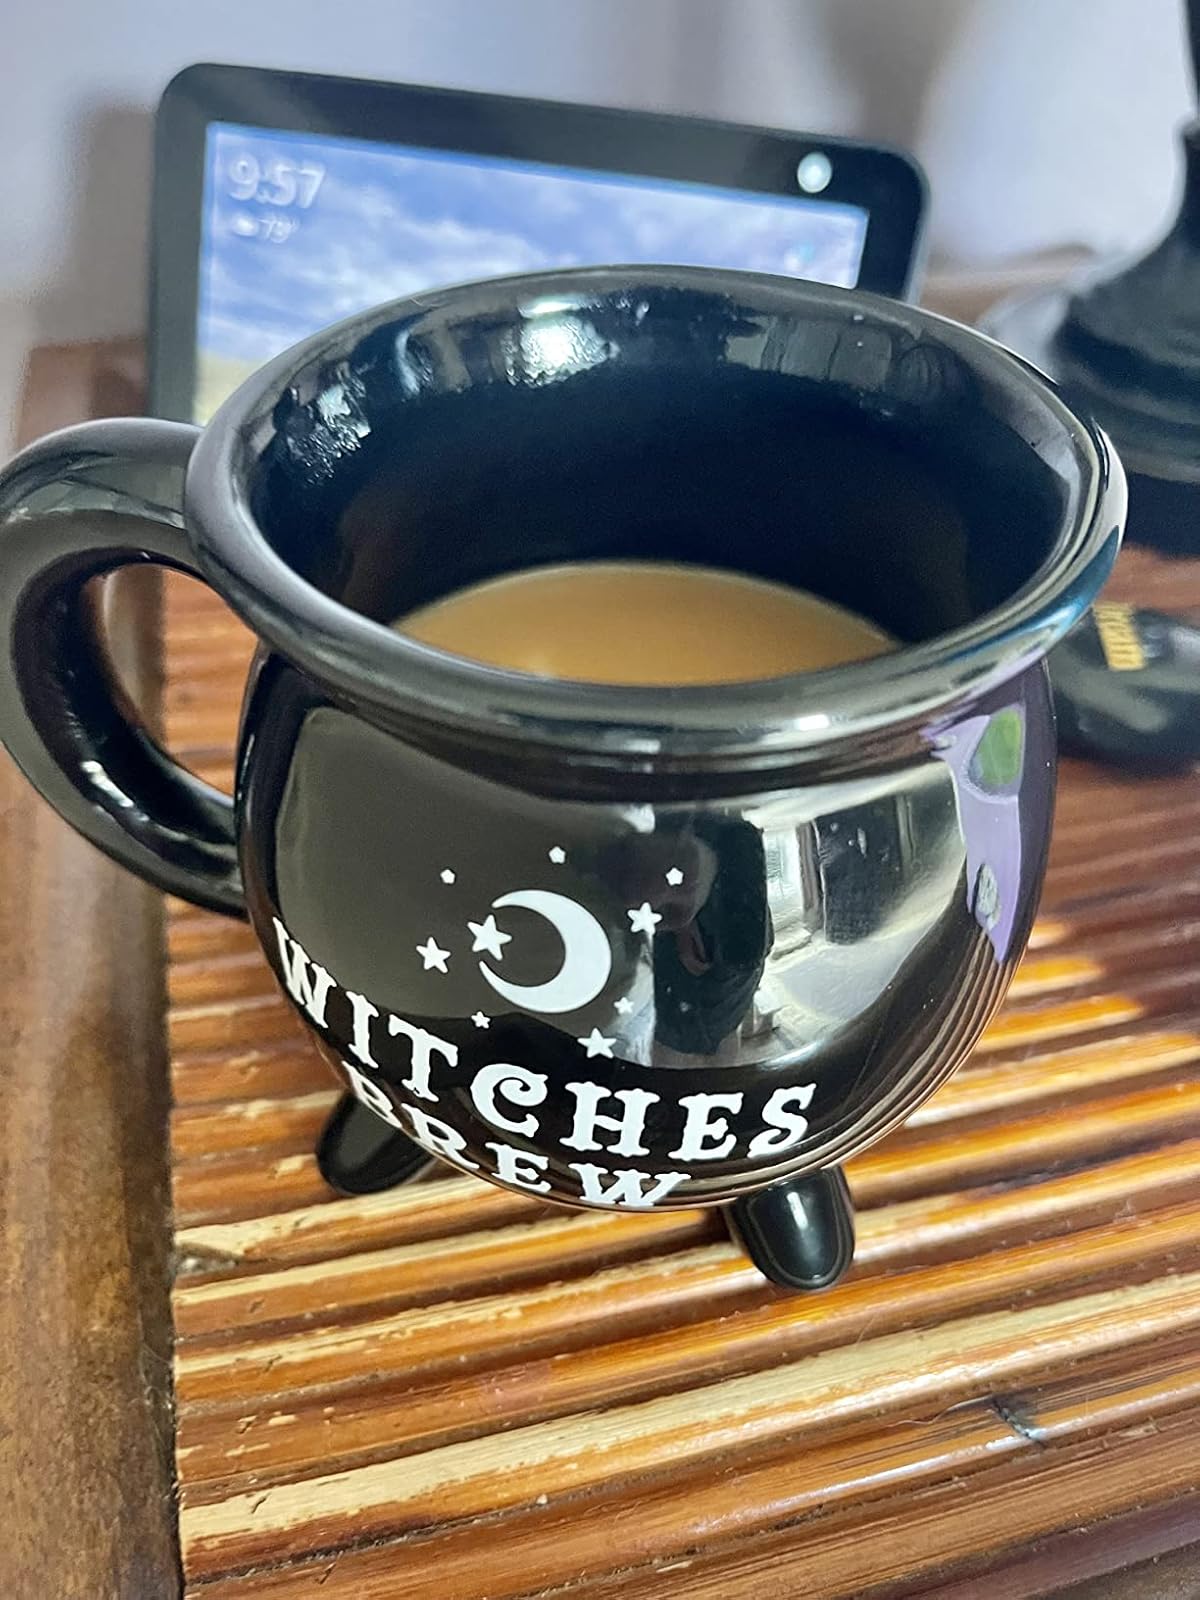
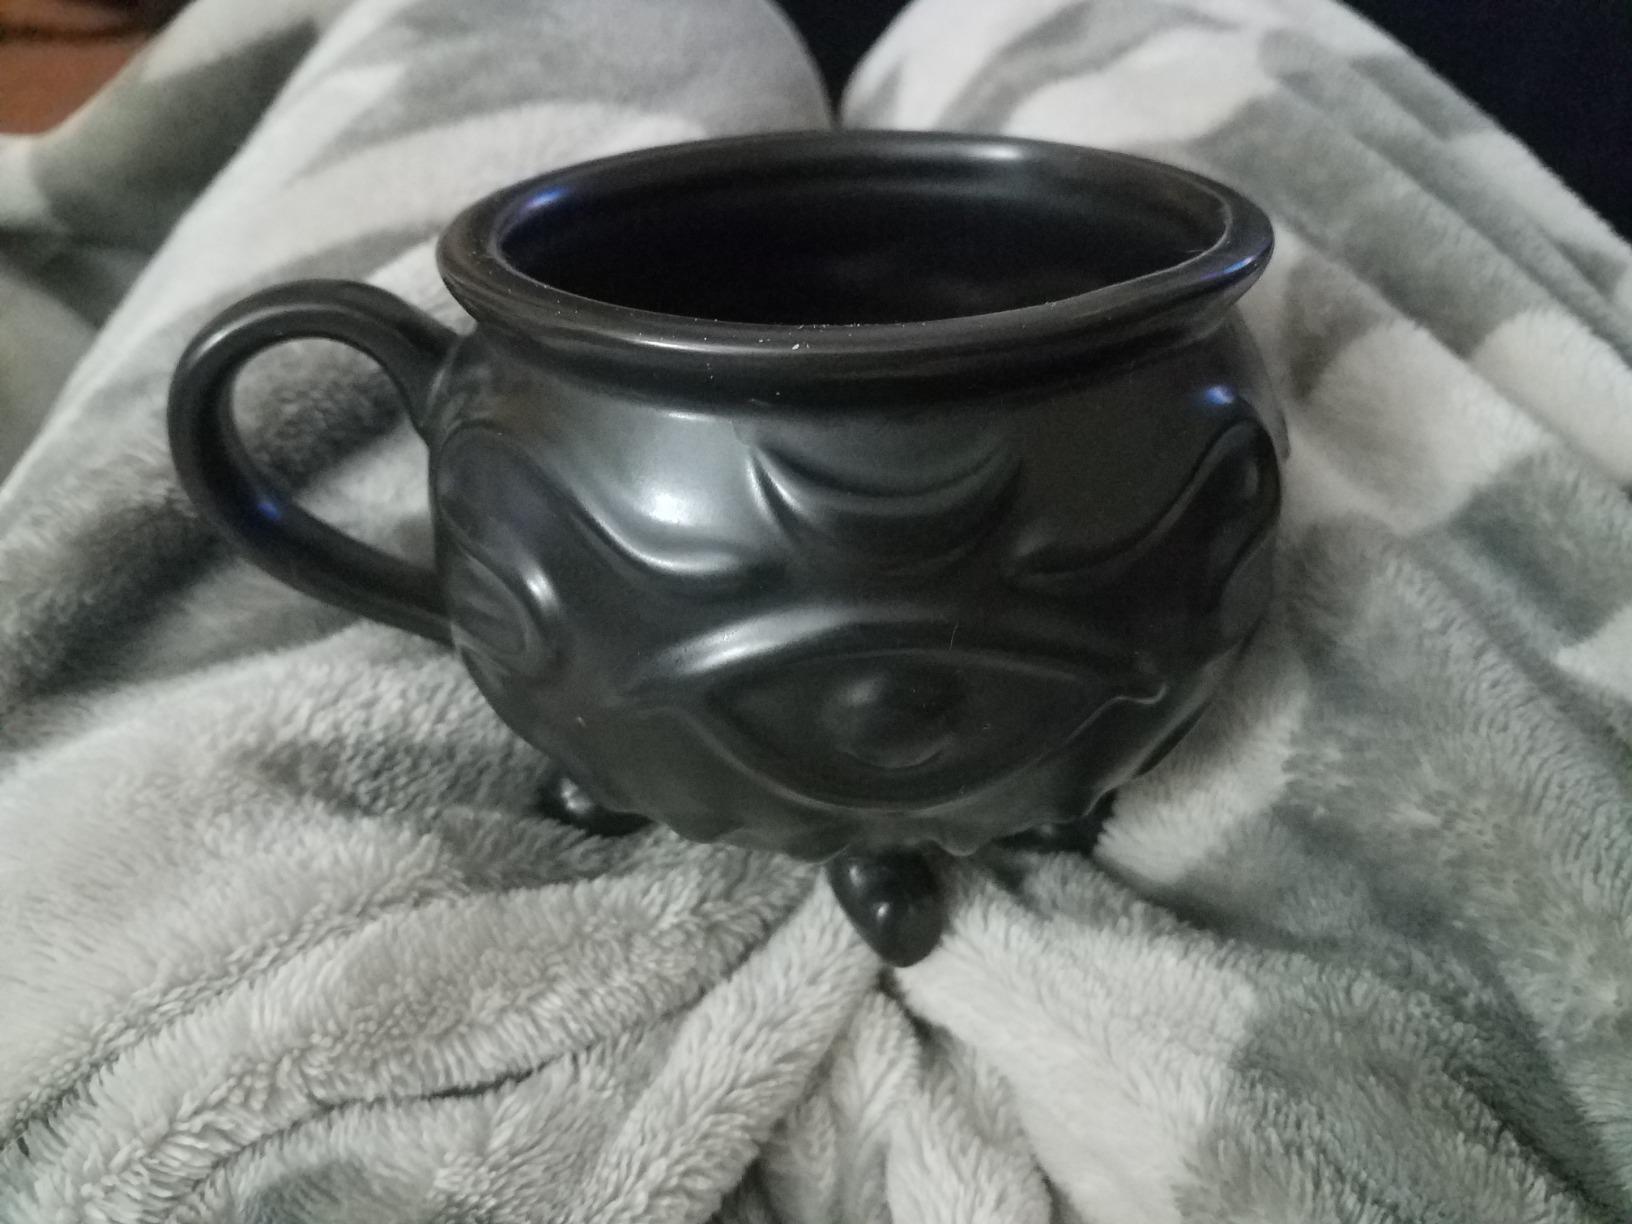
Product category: items_mug
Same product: no